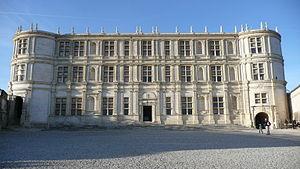
A Grignan, dans la Drôme (France), le célèbre château et sa somptueuse façade Renaissance, dite aussi François Ier, récemment restaurée.
Le château de Grignan est un château du XIIᵉ siècle construit sur un piton rocheux dominant Grignan en Drôme provençale, transformé en forteresse au XIIIᵉ siècle par la famille d'Adhémar.